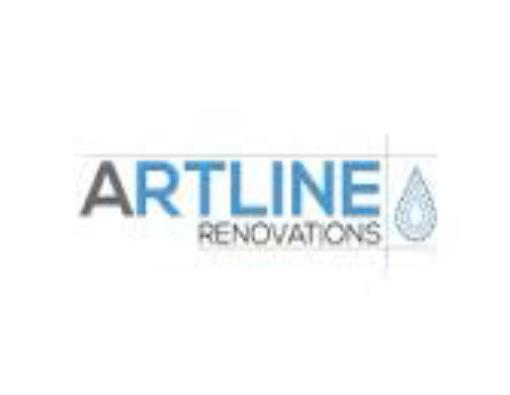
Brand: artline
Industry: Necessities